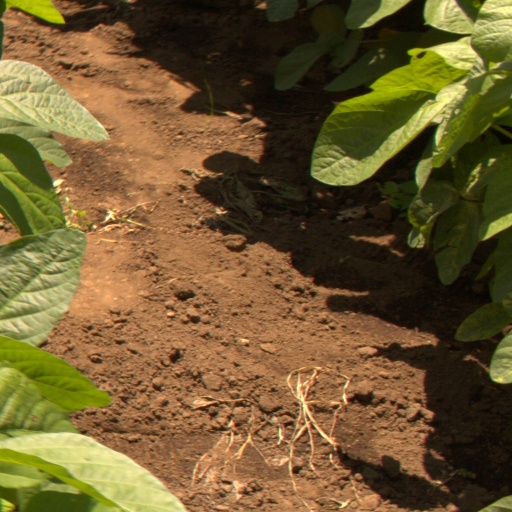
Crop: soybean